Narciso Yepes

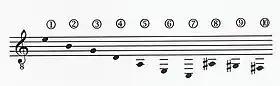
Yepes's 10-string guitar tuning

The instrument made it possible to transcribe works originally written for baroque lute without deleterious transposition of the bass notes. However, the main reason for the invention of this instrument was the addition of string resonators tuned to C, B, A, F#, which resulted in the first guitar with truly chromatic string resonance – similar to that of the piano with its sustain/pedal mechanism.